Circus Circus Las Vegas

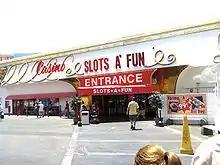
Slots-A-Fun northwest entrance, 2007

Most of Montyne's statues were disposed of in 2006, under MGM's ownership. The company stated that the statues were in a state of deterioration. In 2012, Circus Circus introduced an exhibit dedicated to the work of animator Chuck Jones.